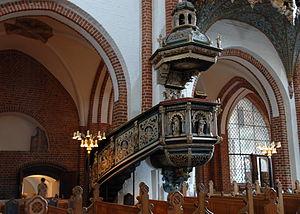
La cathédrale de Roskilde est un des monuments historiques les plus importants au Danemark. Nécropole royale depuis des siècles, elle est étroitement liée à l'histoire du pays et contient 800 ans d'architecture ecclésiastique.